Sigismond Frédéric de Berckheim

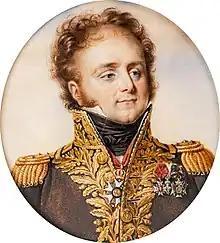
Portrait miniature of Sigismond Frédéric de Berckheim, by Jean-Urbain Guérin, circa 1815

Sigismond Frédéric de Berckheim (9 May 1775 – 28 December 1817) became a French division commander during the last years of the Napoleonic Wars. Born into an old Alsatian family, he joined an infantry regiment at the age of 14. In 1807 he became the commanding officer of the 1st Cuirassier Regiment. In 1809 he led his cavalrymen at Eckmühl, Ratisbon, Aspern-Essling and Wagram. Promoted to general of brigade, he fought at First and Second Polotsk and the Berezina in 1812. He led a cavalry brigade at Lützen and Bautzen in 1813. Promoted to general of division, he led a cavalry division at Dresden, Leipzig and Hanau. He commanded a cavalry division at Arcis-sur-Aube in 1814. He became an inspector general and a member of the Chamber of Deputies in 1815 and 1816. His surname is one of the names inscribed under the Arc de Triomphe, on Column 12.